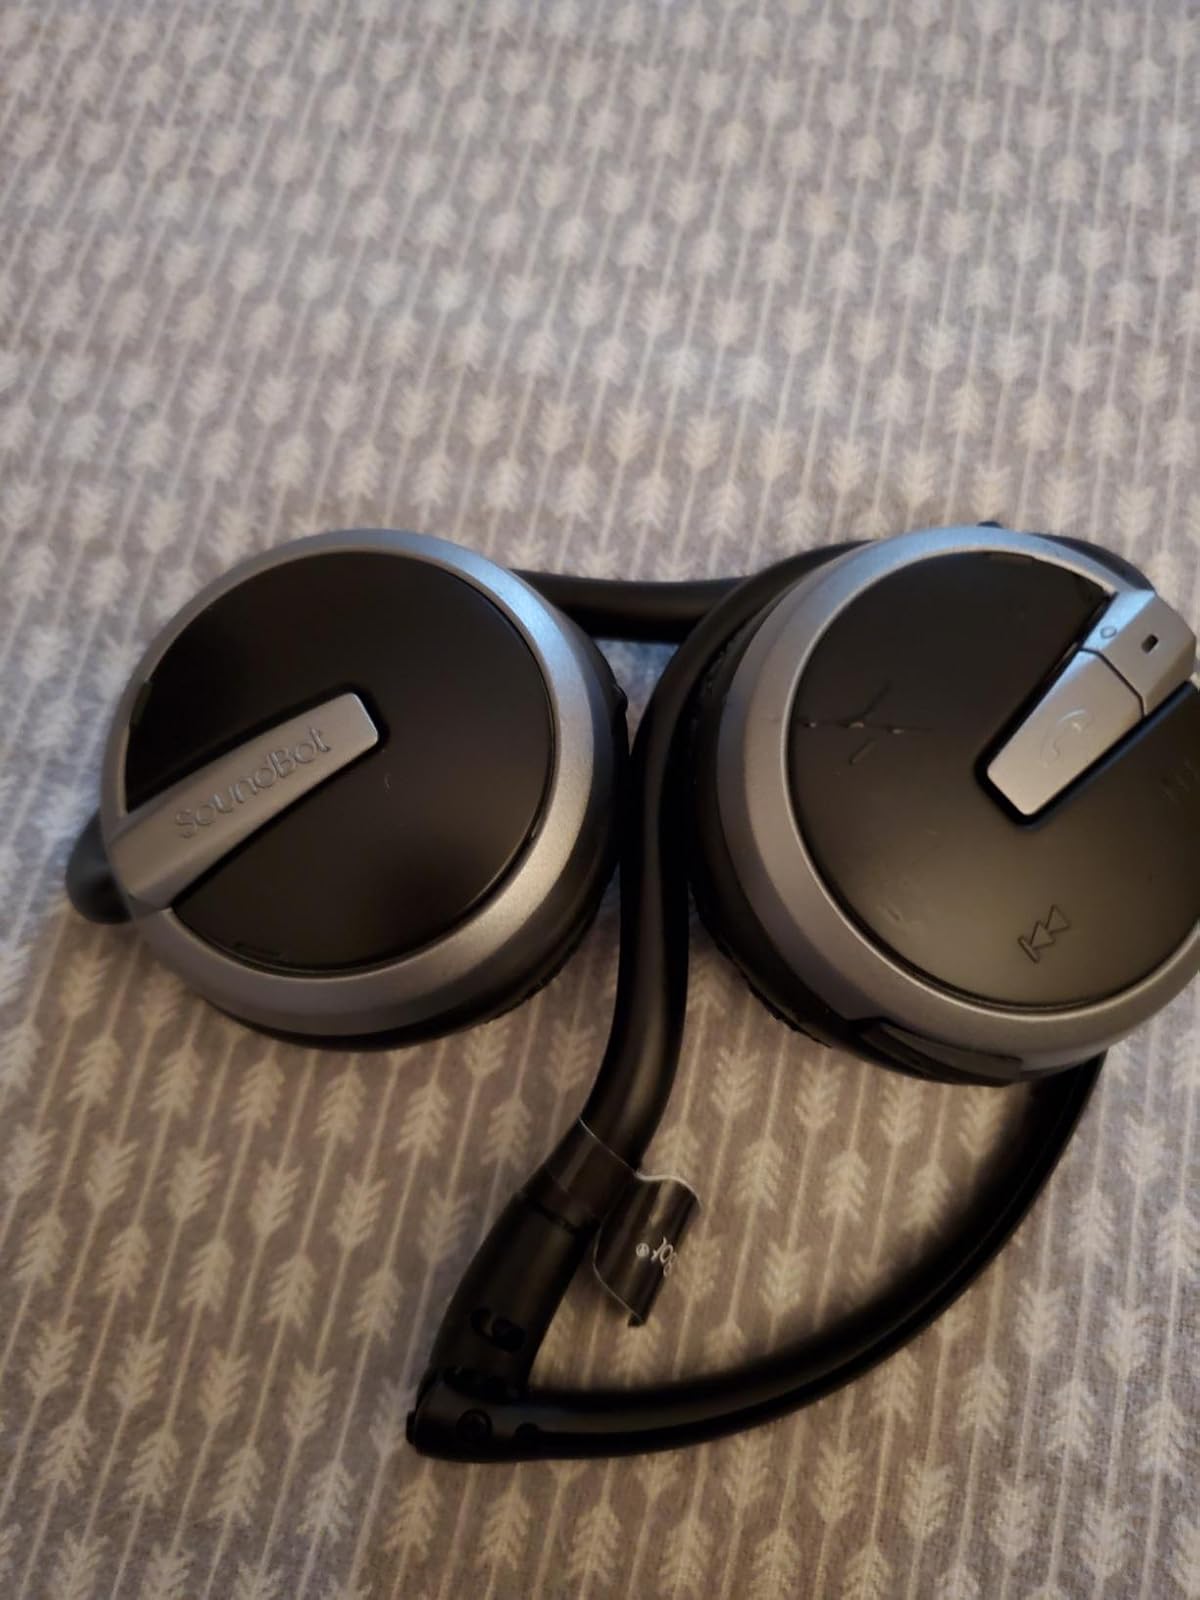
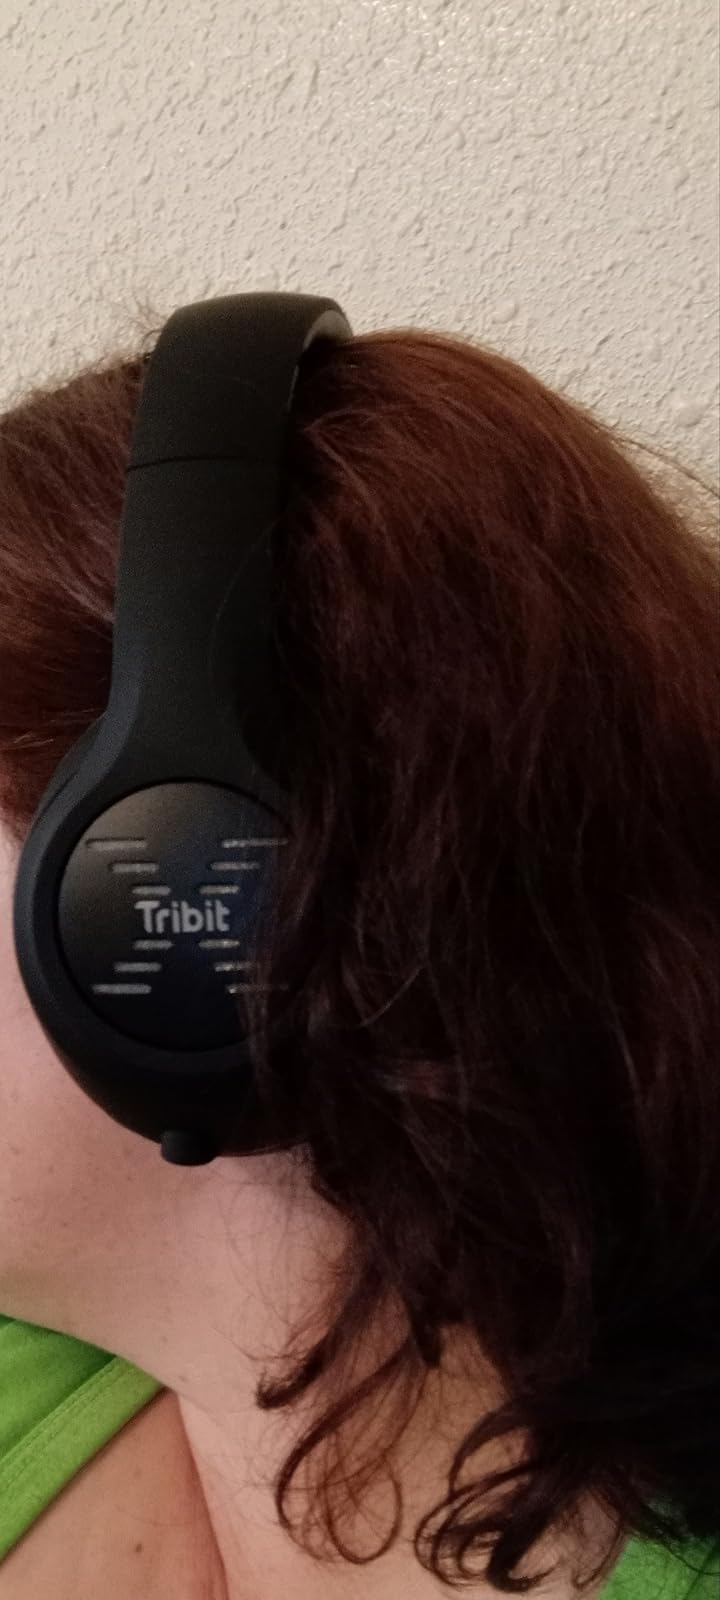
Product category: headphones
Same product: no